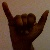
The image shows a hand gesture representing the letter 'Y' in Indian Sign Language.